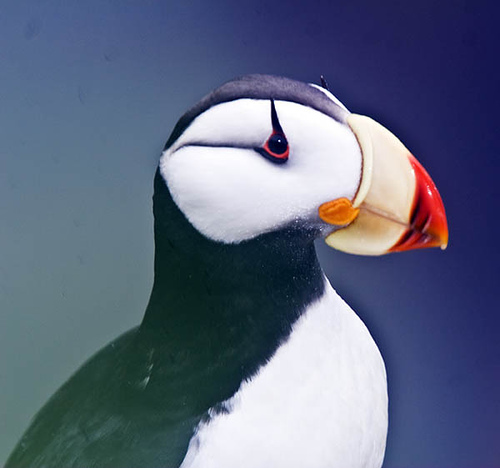
this sea bird is mostly black and white but has amazing red eyes and a red and white bill.
black, white, and orange bird with yellow torso, a giant head, and orange and white beak
this bird has an odd shaped vibrant white and red bill along with a bright white belly, and matching breast
this bird is white and black in color with a colorful beak, and red eye rings.
this black and white bird has a thick orange and black beak and red eyes with black pupils.
this bird is black with white and has a long, pointy beak.
the bird has a large multi colored bill with a black back
this striking black and white bird has bright orange eyes, and a large, curved bill that is white and orange.
this bird has a black crown with a pink bill, red beak and red eyes.
a small bird with black back feathers, white belly, white face feathers, gray crown, orange eyering, and a large white and orange beak.
Species: Horned Puffin